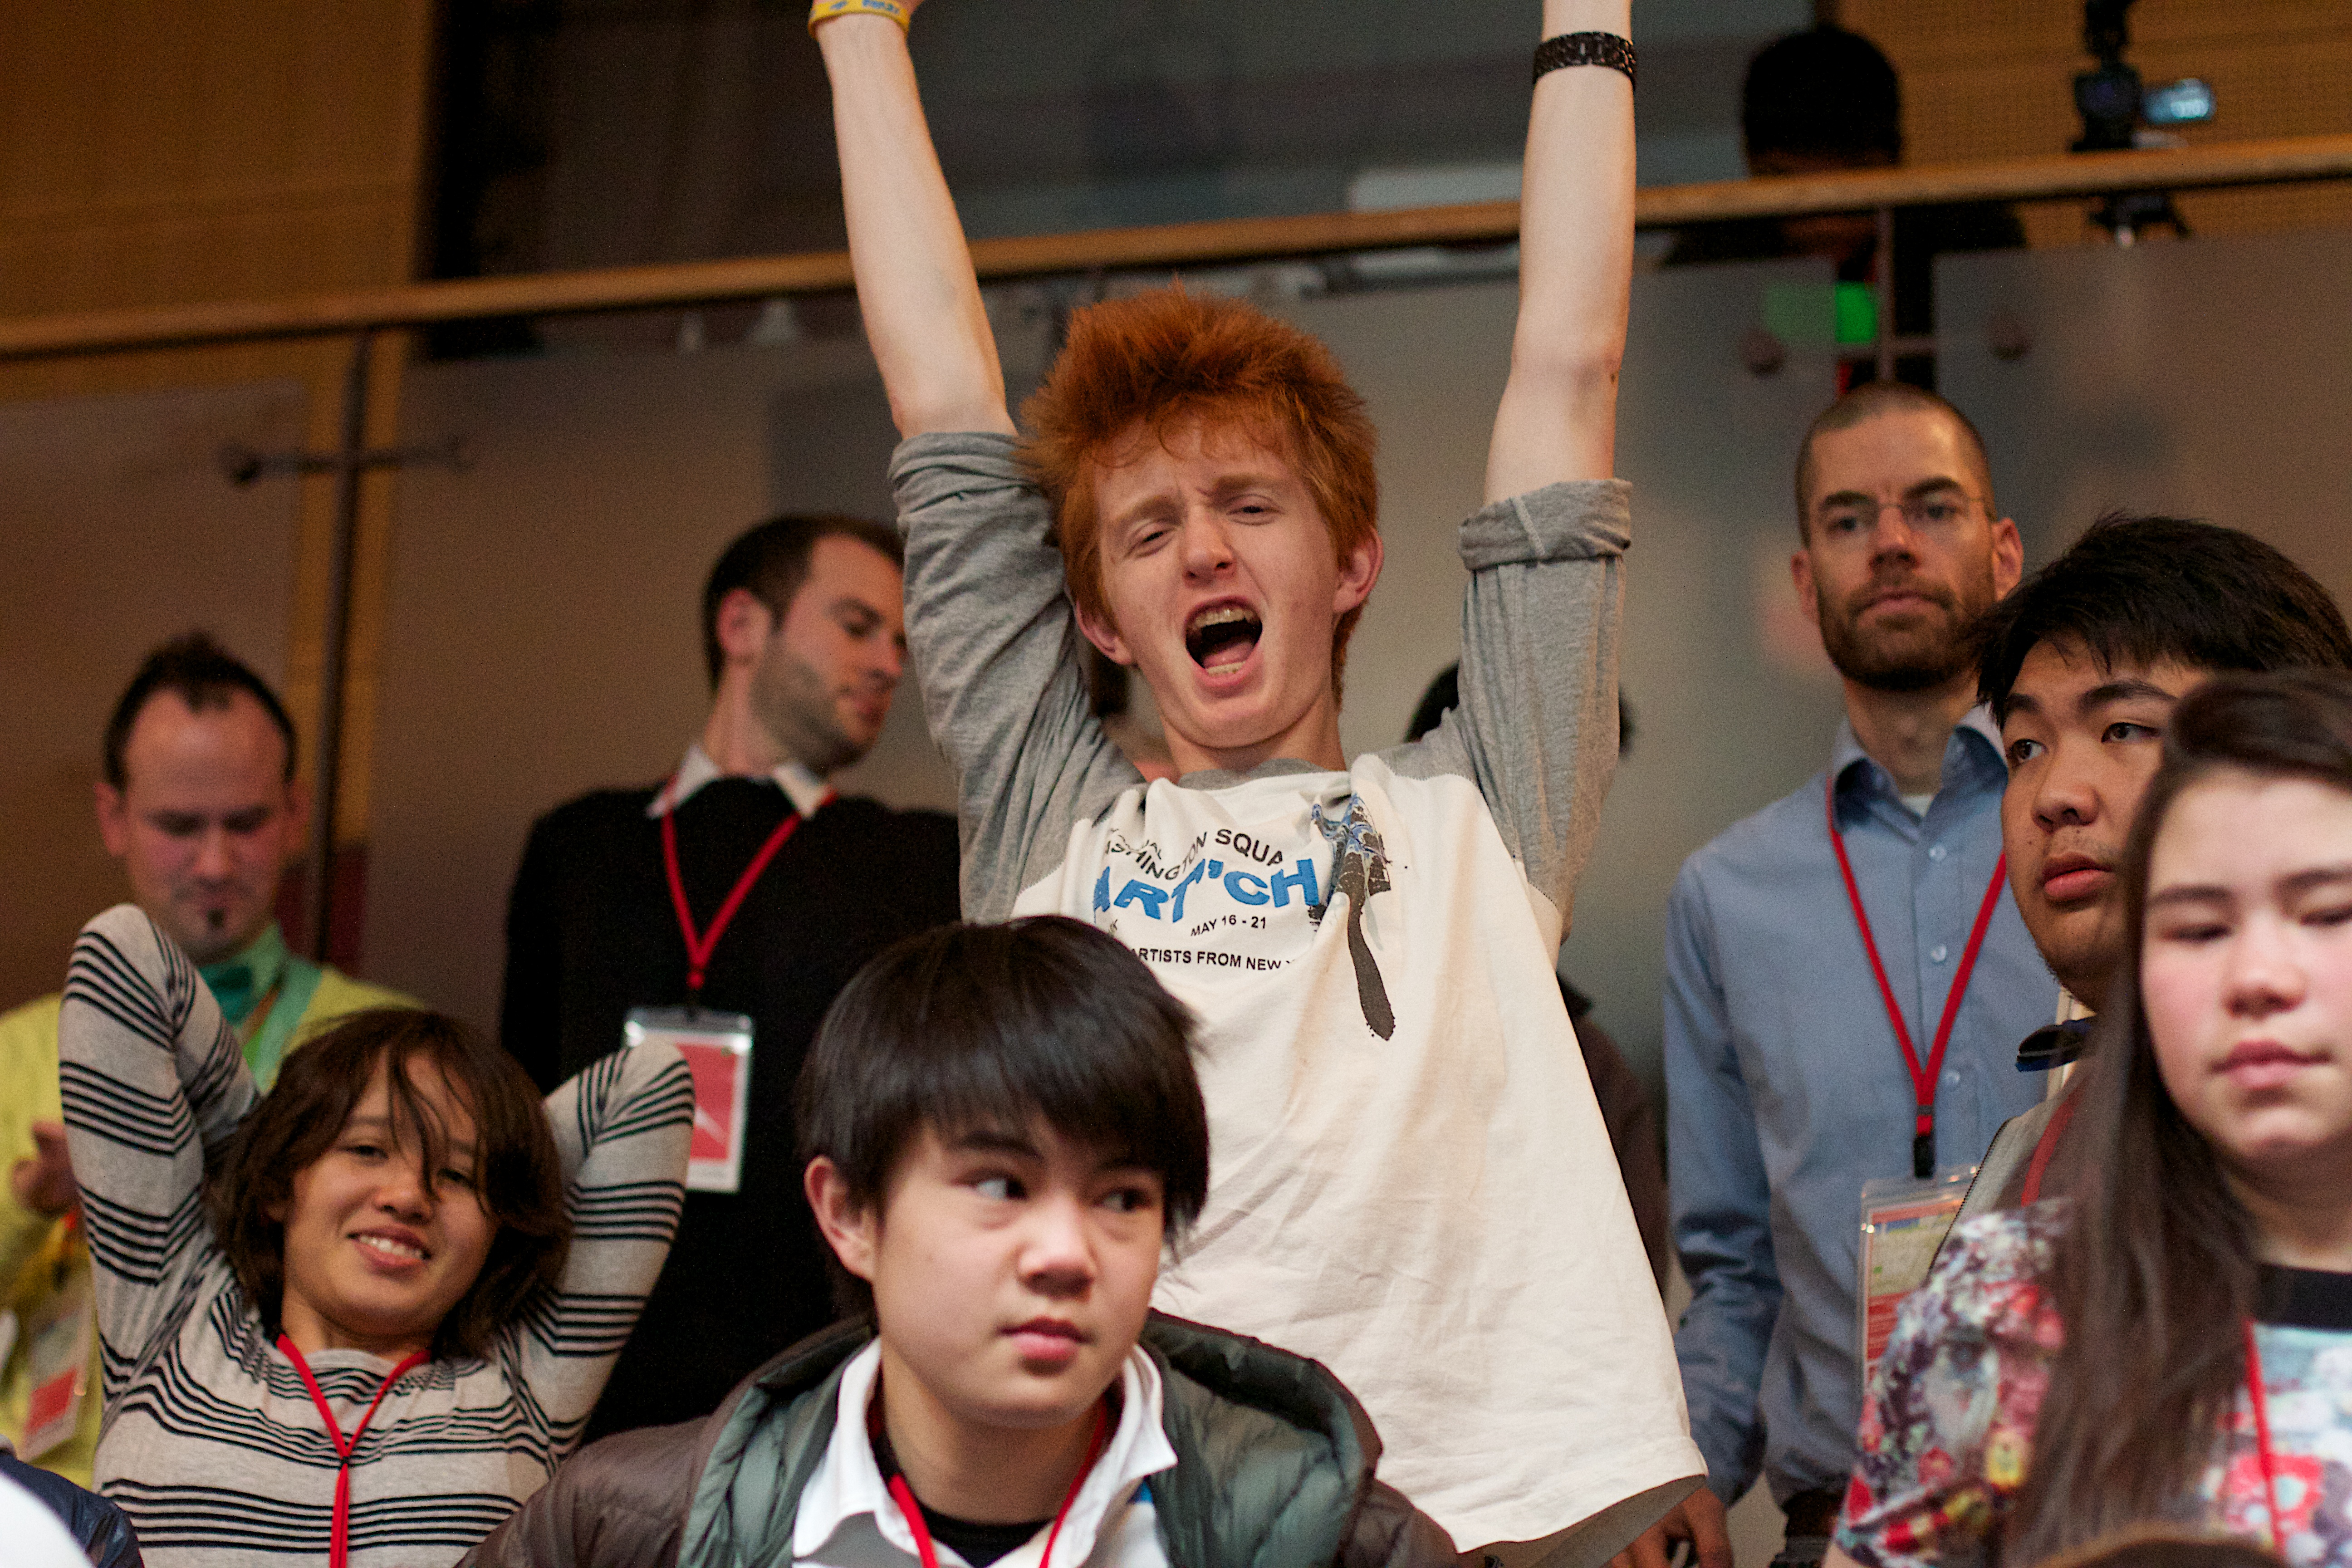
people, youth, child, education, class, 2013365, flatclass2013, social group